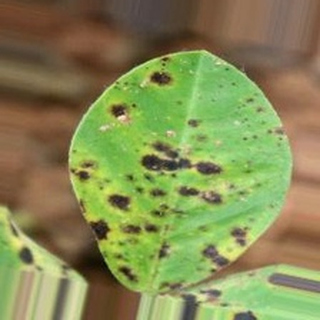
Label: groundnut_late_leaf_spot